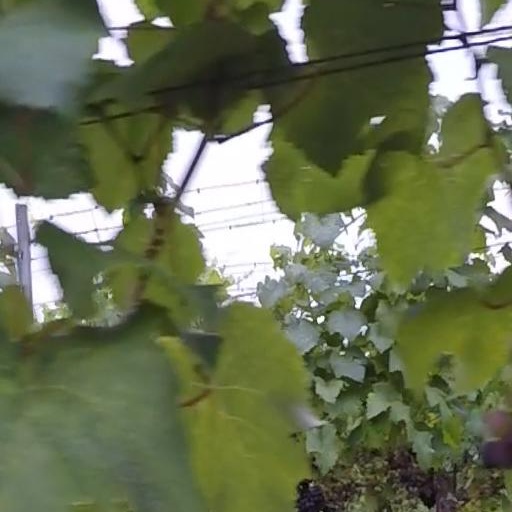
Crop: grape